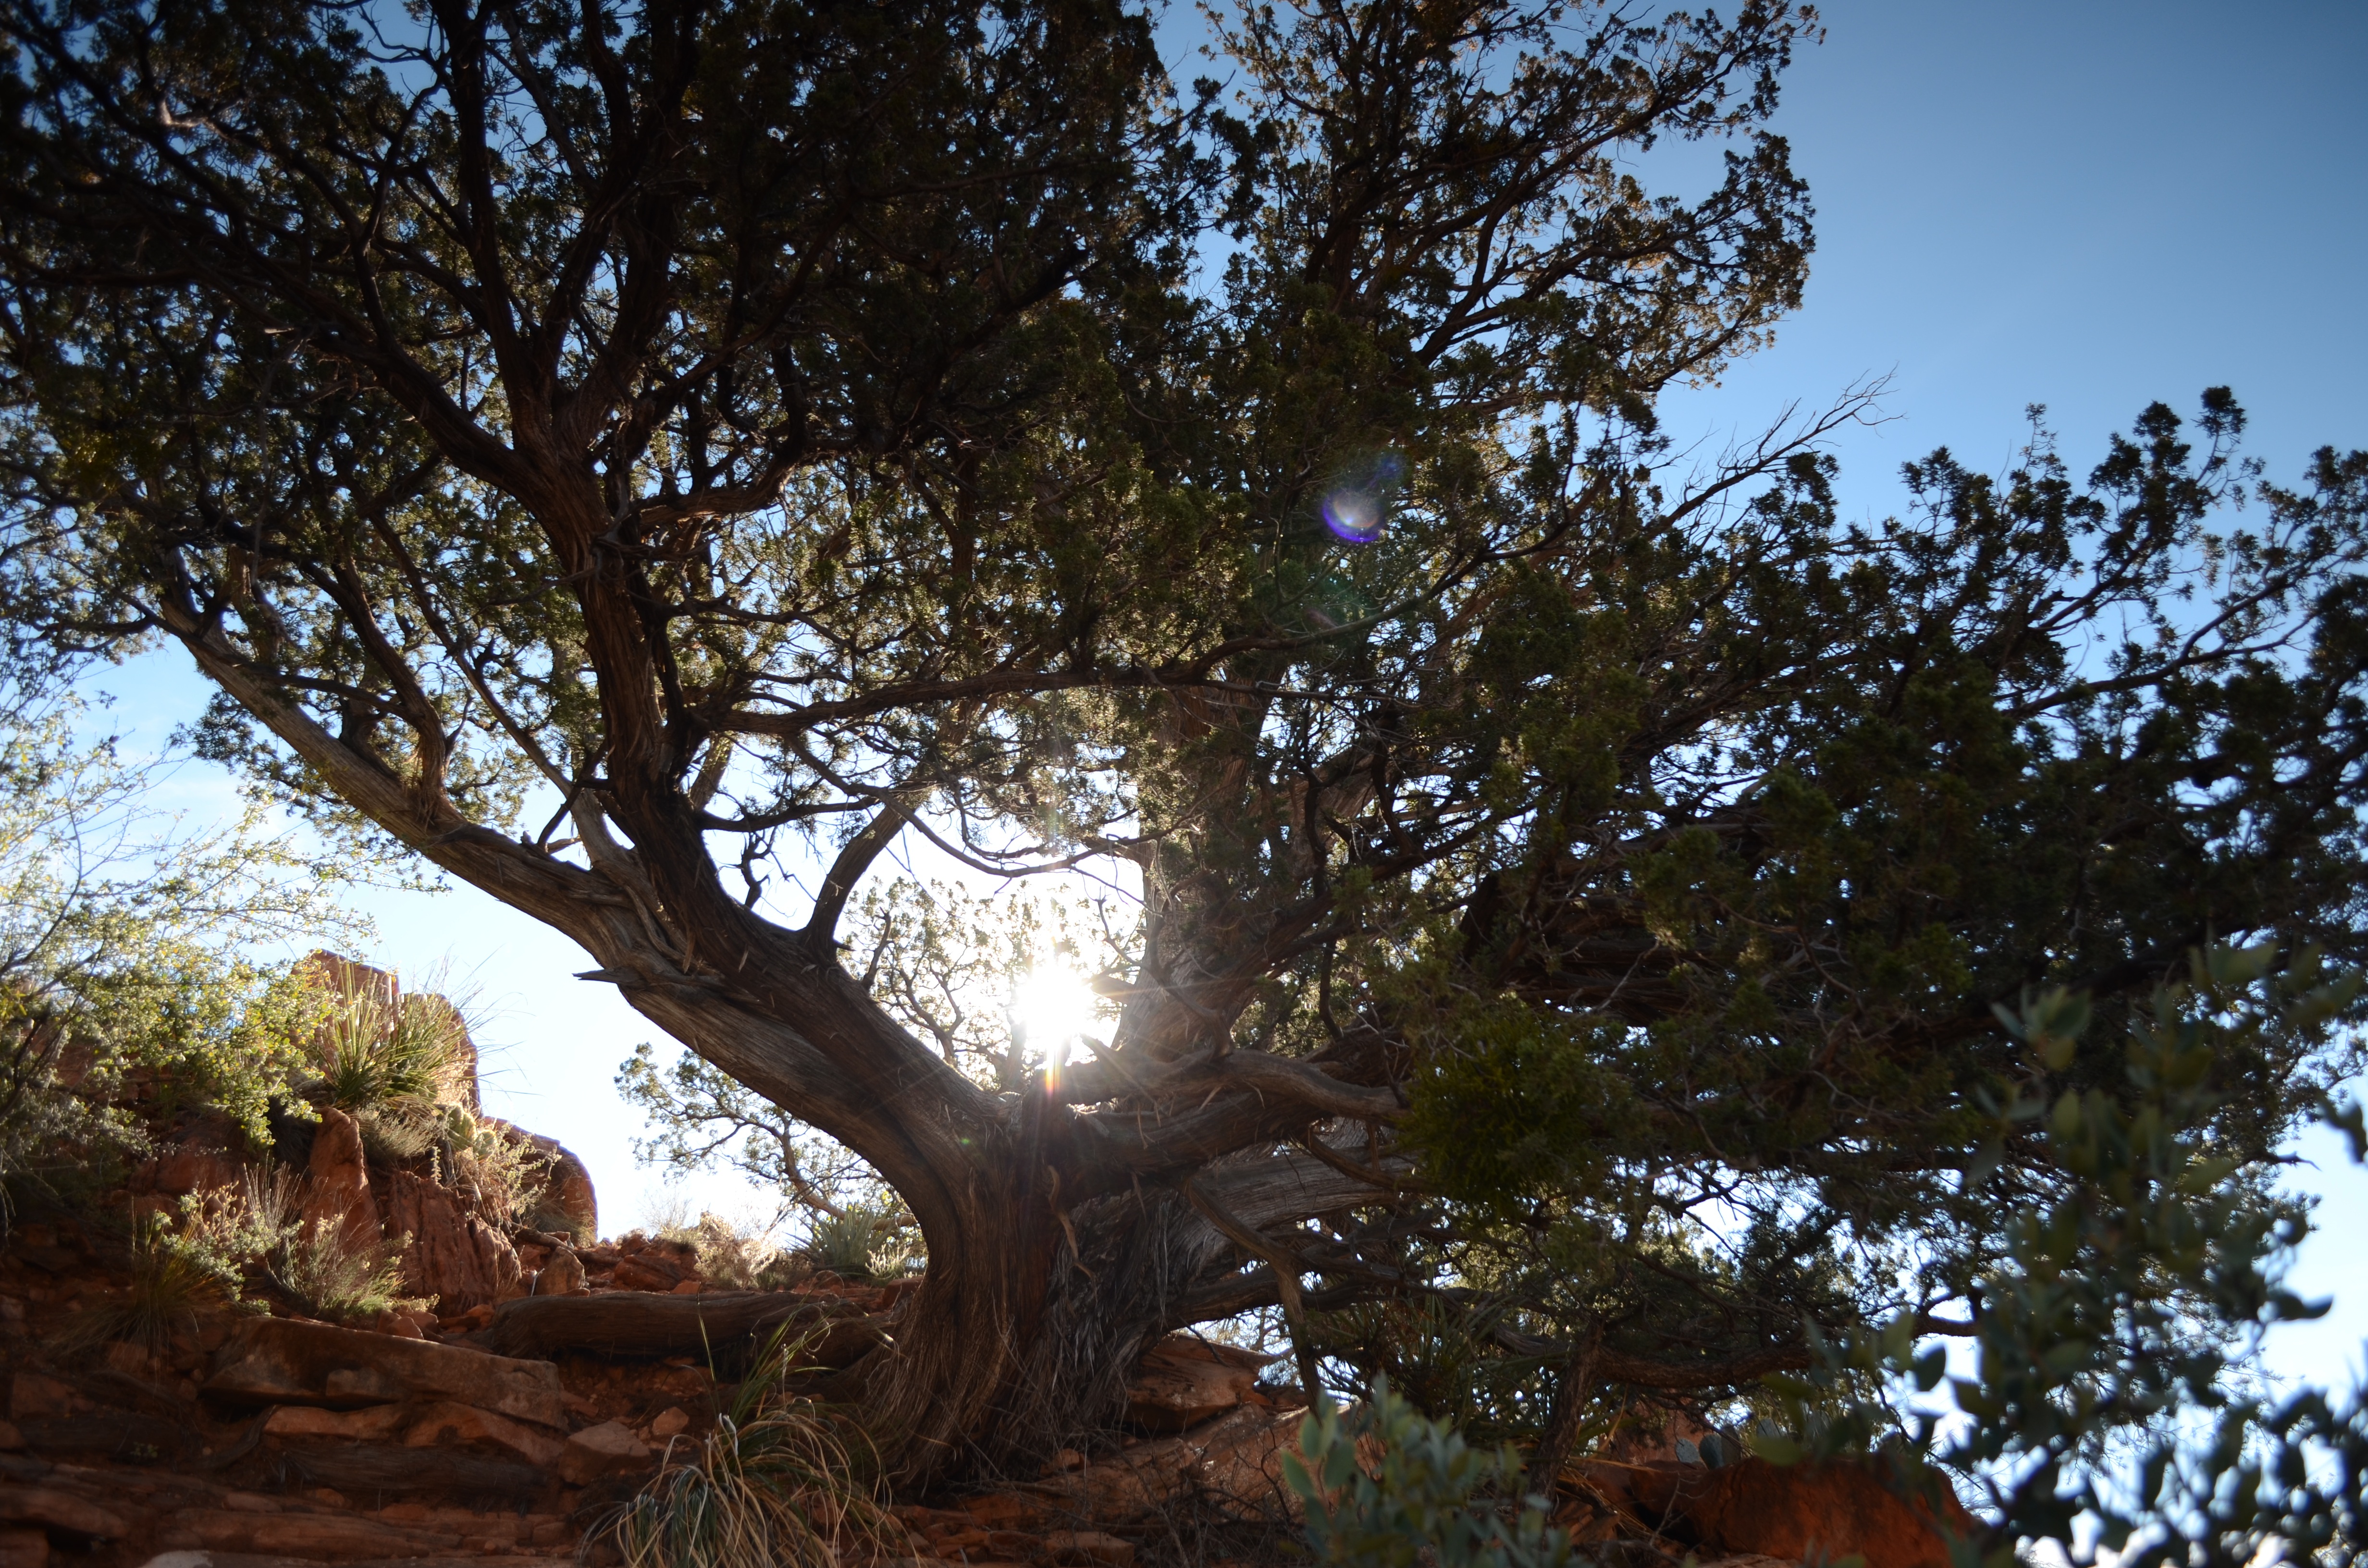
tree, nature, forest, branch, silhouette, light, plant, sun, sunset, sunlight, leaf, flower, trunk, autumn, flora, season, woodland, abendstimmung, sunbeam, back light, setting sun, woody plant